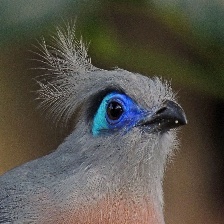
Species: CRESTED COUA
Scientific name: COUA CRISTATA